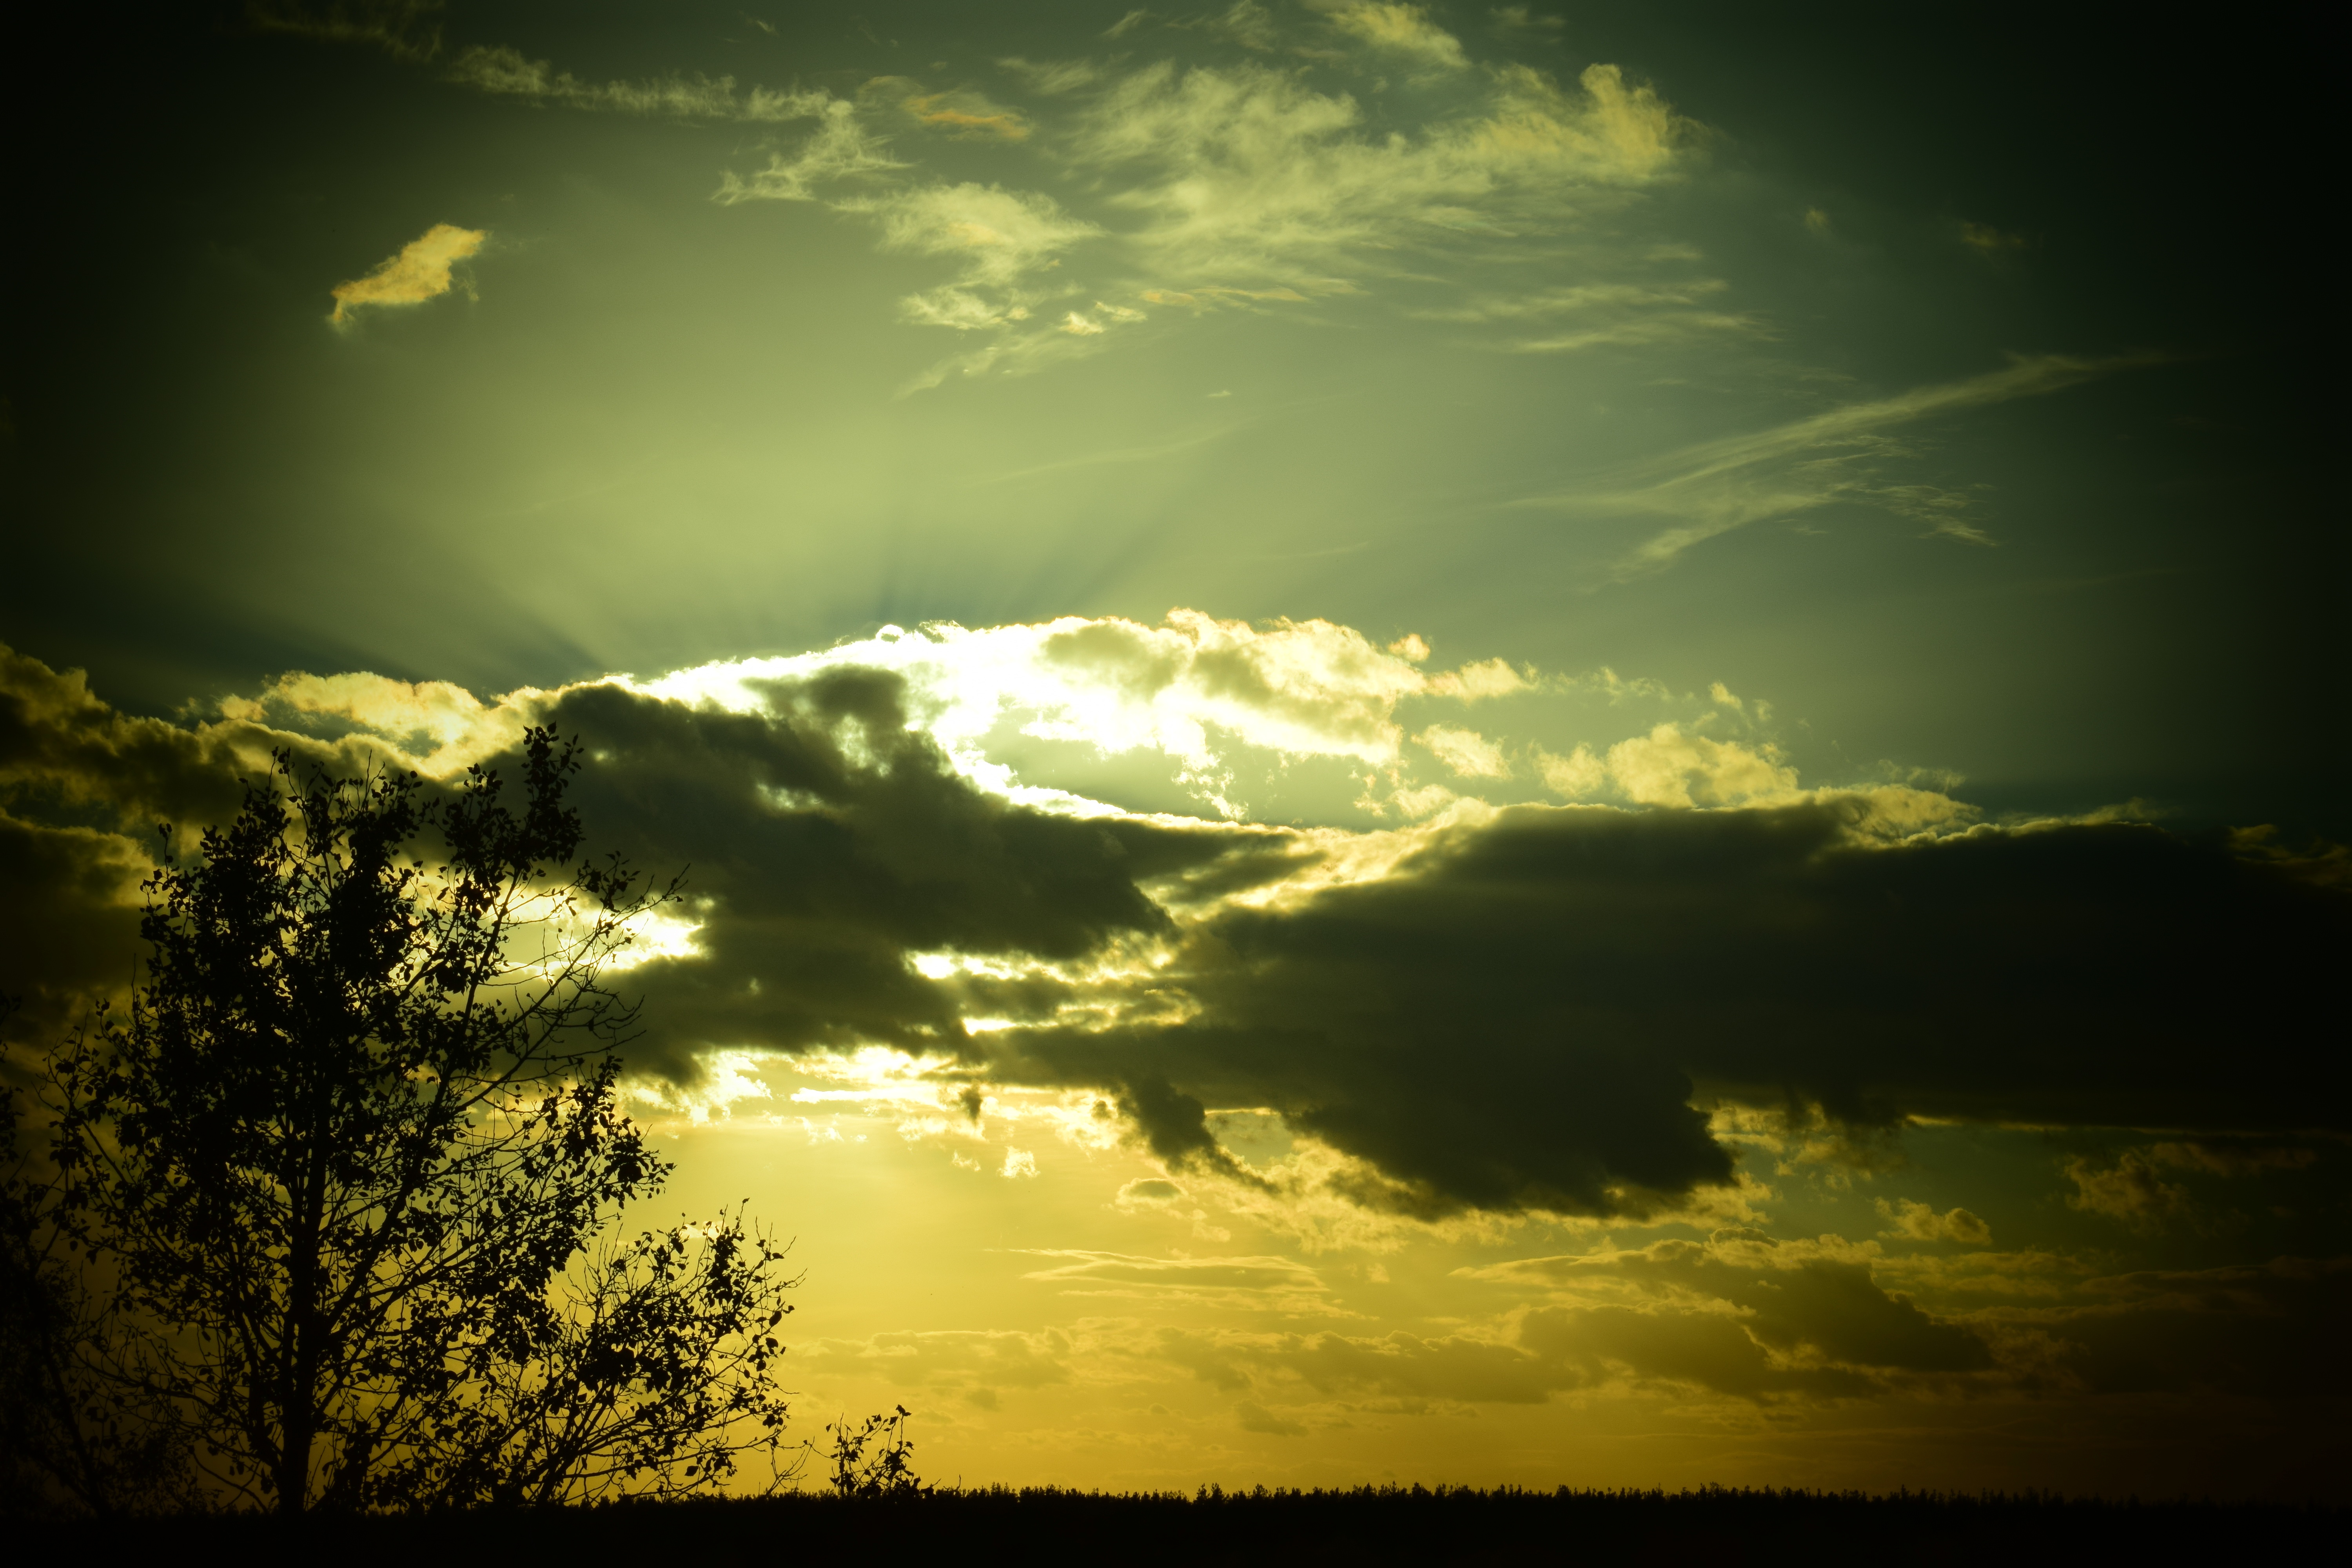
nature, horizon, light, cloud, sky, sun, sunset, sunlight, morning, dawn, atmosphere, dusk, evening, reflection, darkness, meteorological phenomenon, atmospheric phenomenon